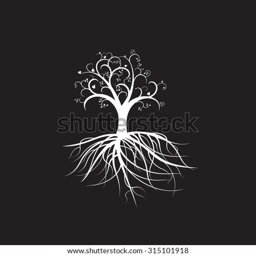
old tree on a black background .